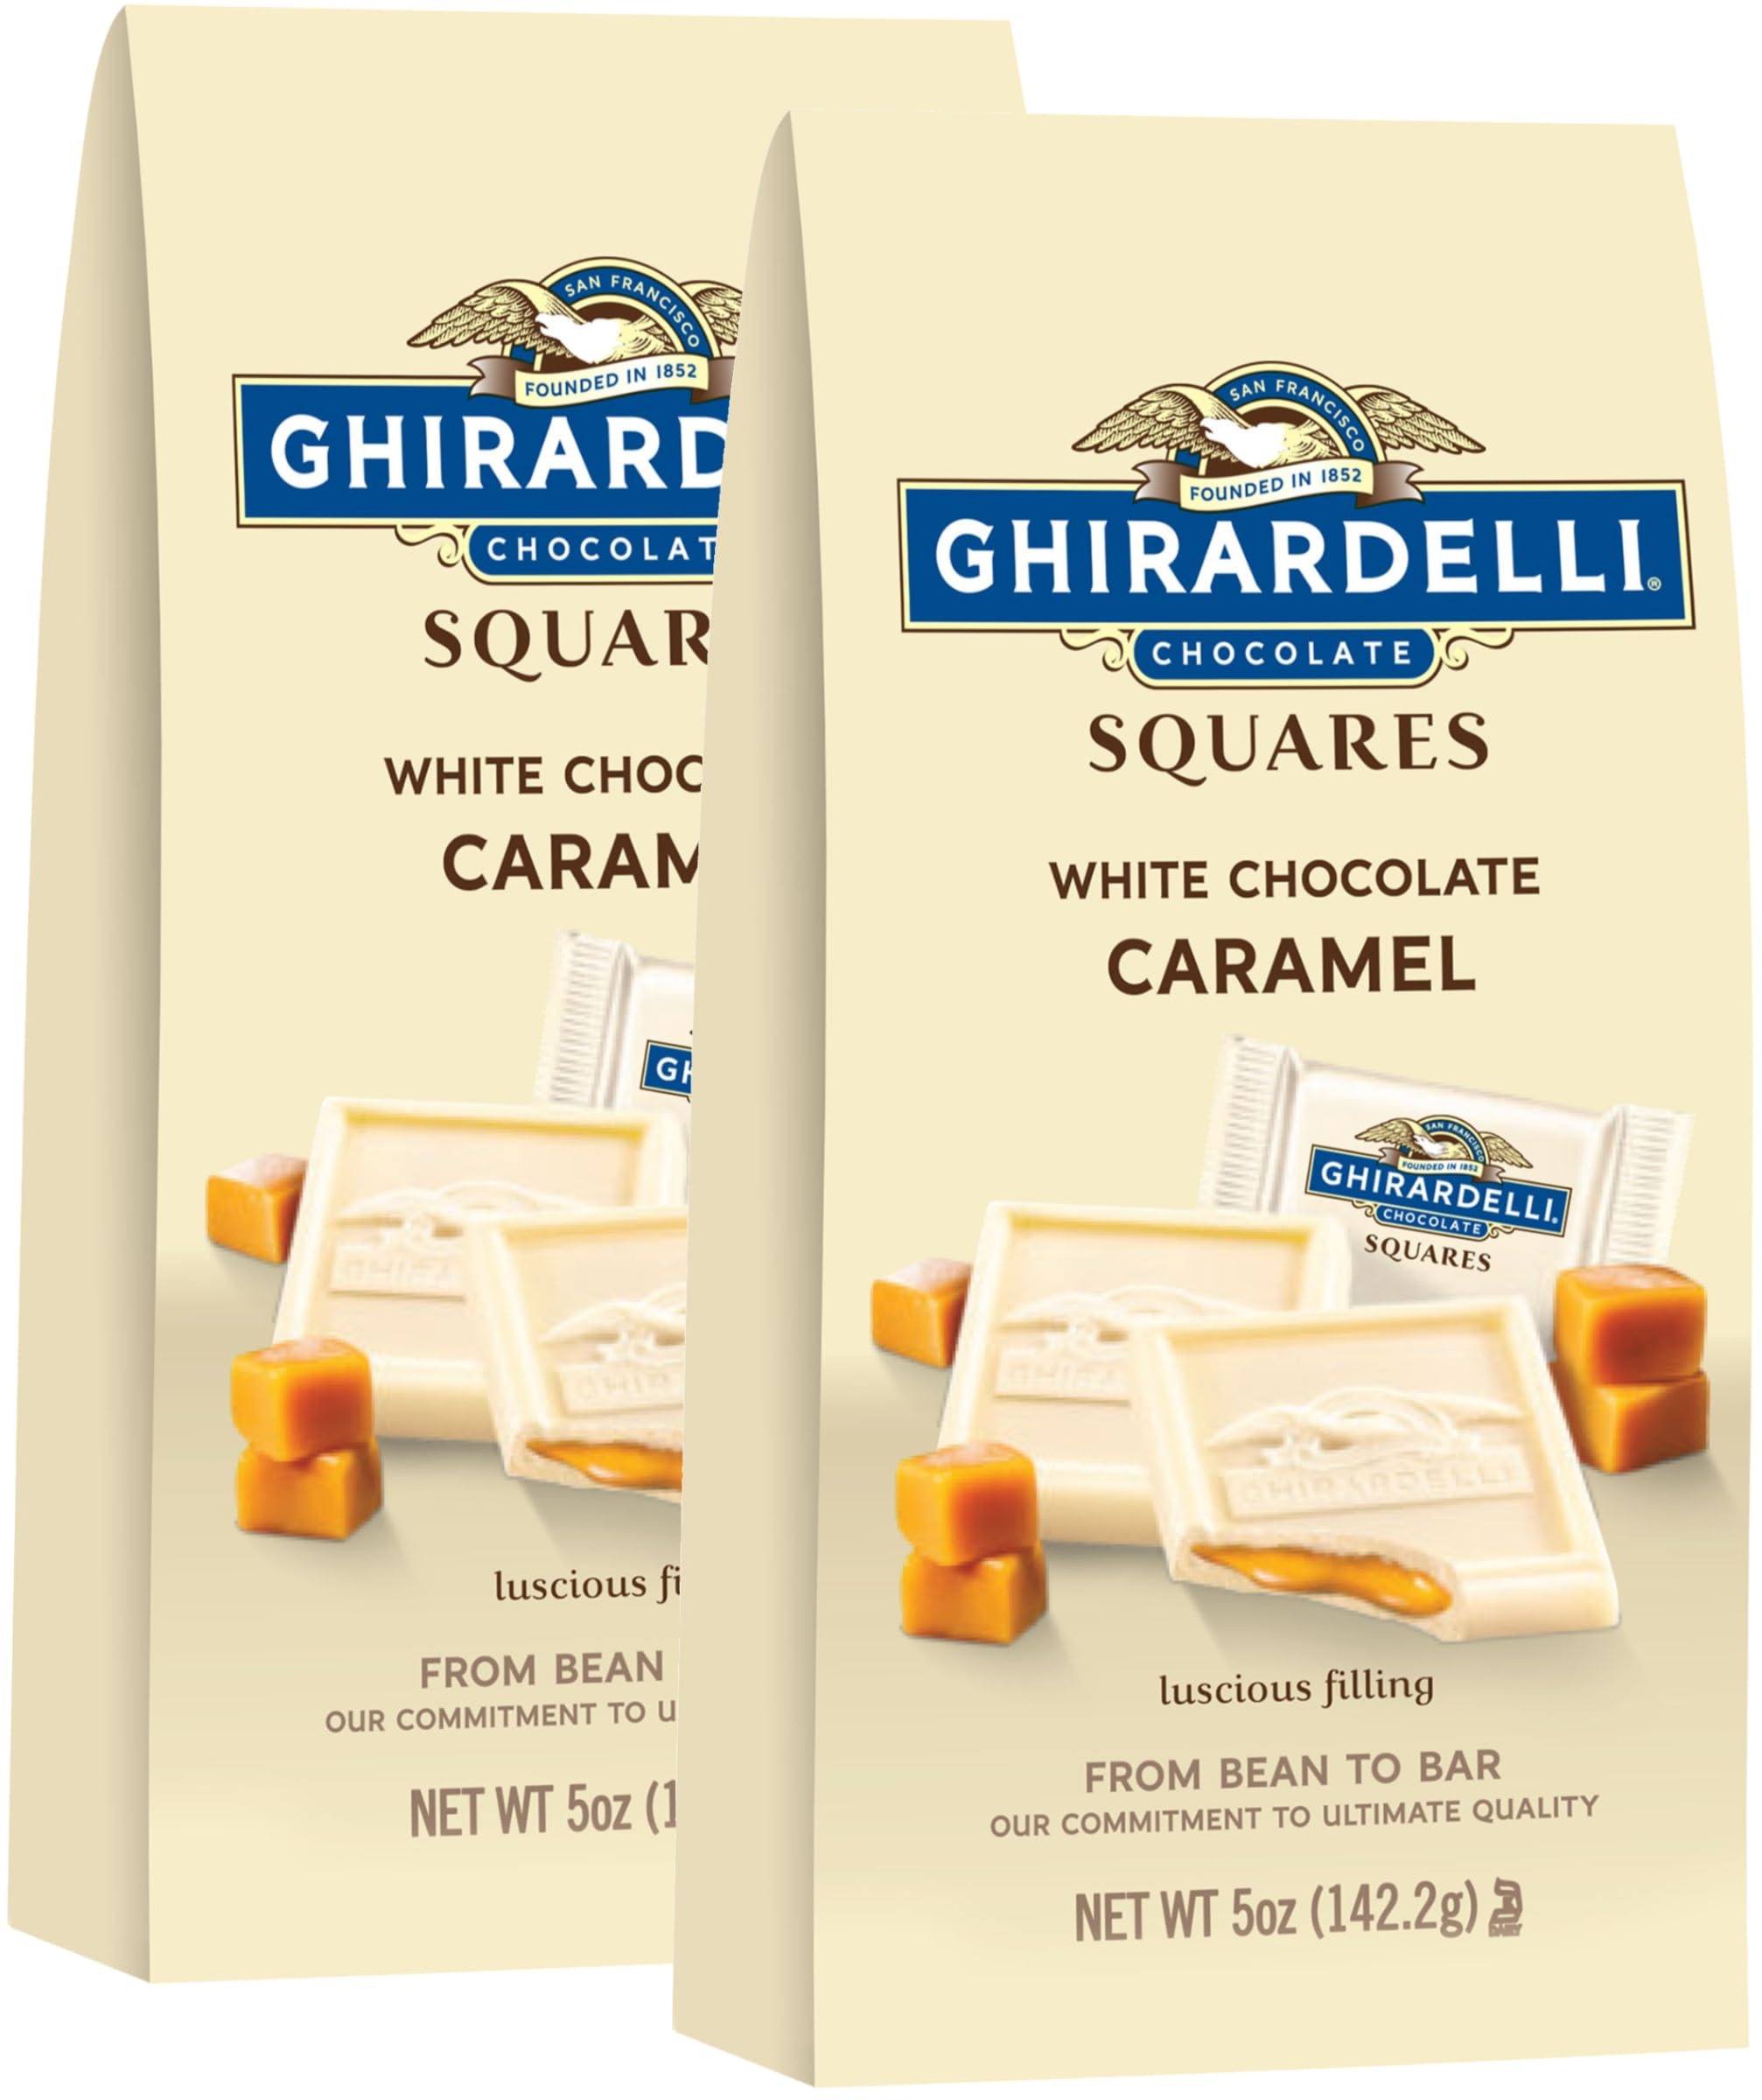
Item Name: Ghirardelli White Chocolate Caramel Squares Pack of Two 5 oz Bags
Bullet Point 1: Pack of 2 - 5 oz bag of Ghirardelli White Chocolate Squares with Caramel Filling
Bullet Point 2: Luscious caramel filling in Ghirardelli's rich, decadent white chocolate
Bullet Point 3: Ghirardelli chocolate ideal for gifting, entertaining and personal enjoyment
Bullet Point 4: Individually wrapped chocolate squares are a perfectly sized indulgent treat
Bullet Point 5: White chocolate caramel squares crafted with care using high quality ingredients
Product Description: Ghirardelli Caramel White Chocolate Squares feature the Ghirardelli caramel you love, now surrounded by white chocolate for the ultimate treat. This bag of individually wrapped candy squares is perfect for gifting, entertaining and personal enjoyment. Filled with luscious caramel, these rich and decadent white chocolate Ghirardelli squares are the perfect treat for any time of day. Ghirardelli white chocolate caramel squares are individually wrapped, making them ideal to tuck in purses, bags and desk drawers for an afternoon pick-me-up. Each piece of these kosher white chocolate candy squares is crafted with care using high quality ingredients for a melt-in-your-mouth indulgence. Ghirardelli Makes Life a Bite Better.
Value: 10.0
Unit: Ounce

Price: 6.49